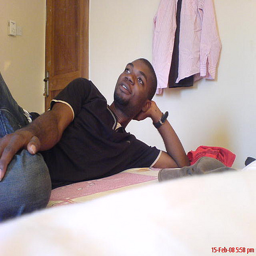
A man laying on a bed in a room.
a black man lying on a bed looking up
A man laying on top of a bed near a jacket.
Man looks up while laying on a bed.
A young man lying on his side on a bed with clothes hanging on the wall behind him.